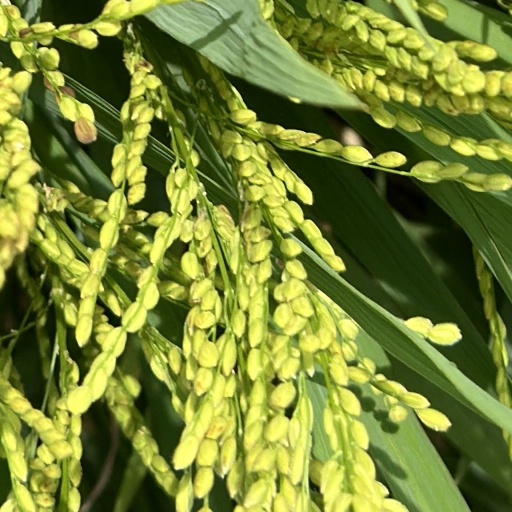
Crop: rice